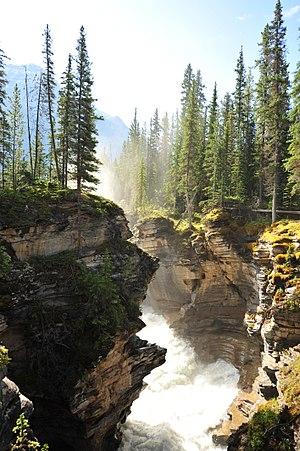
Les chutes Athabasca sont des chutes d'eau situées dans le parc national de Jasper, en amont du cours de la rivière éponyme, à environ 30 kilomètres au sud de la ville de Jasper, et à l'ouest de la promenade des Glaciers.